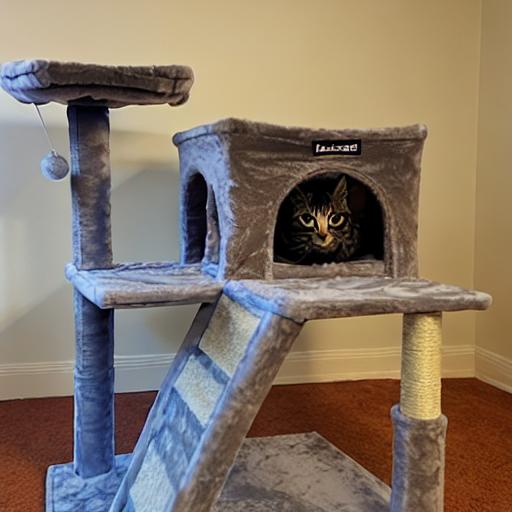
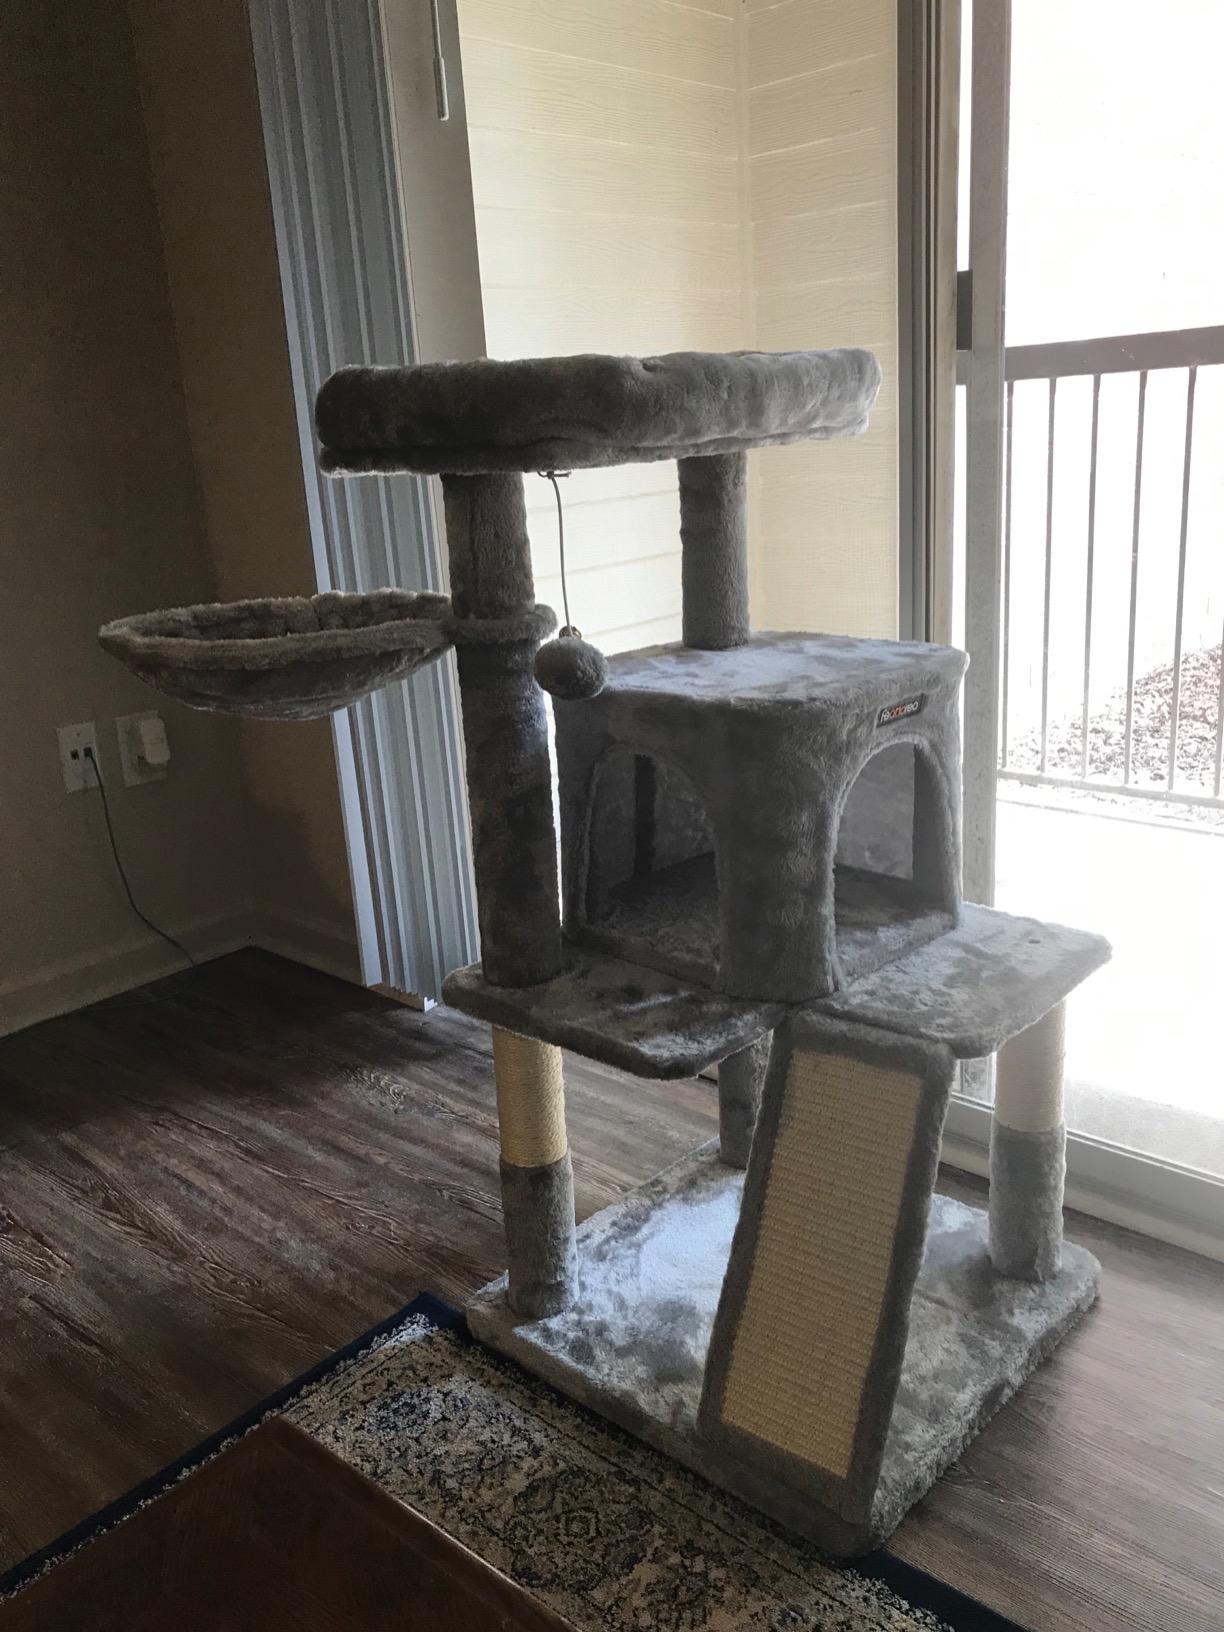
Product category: items_cat tree
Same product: no